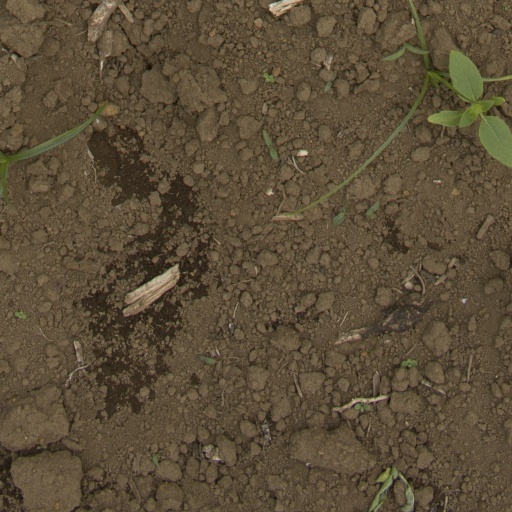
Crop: Jerusalem artichoke